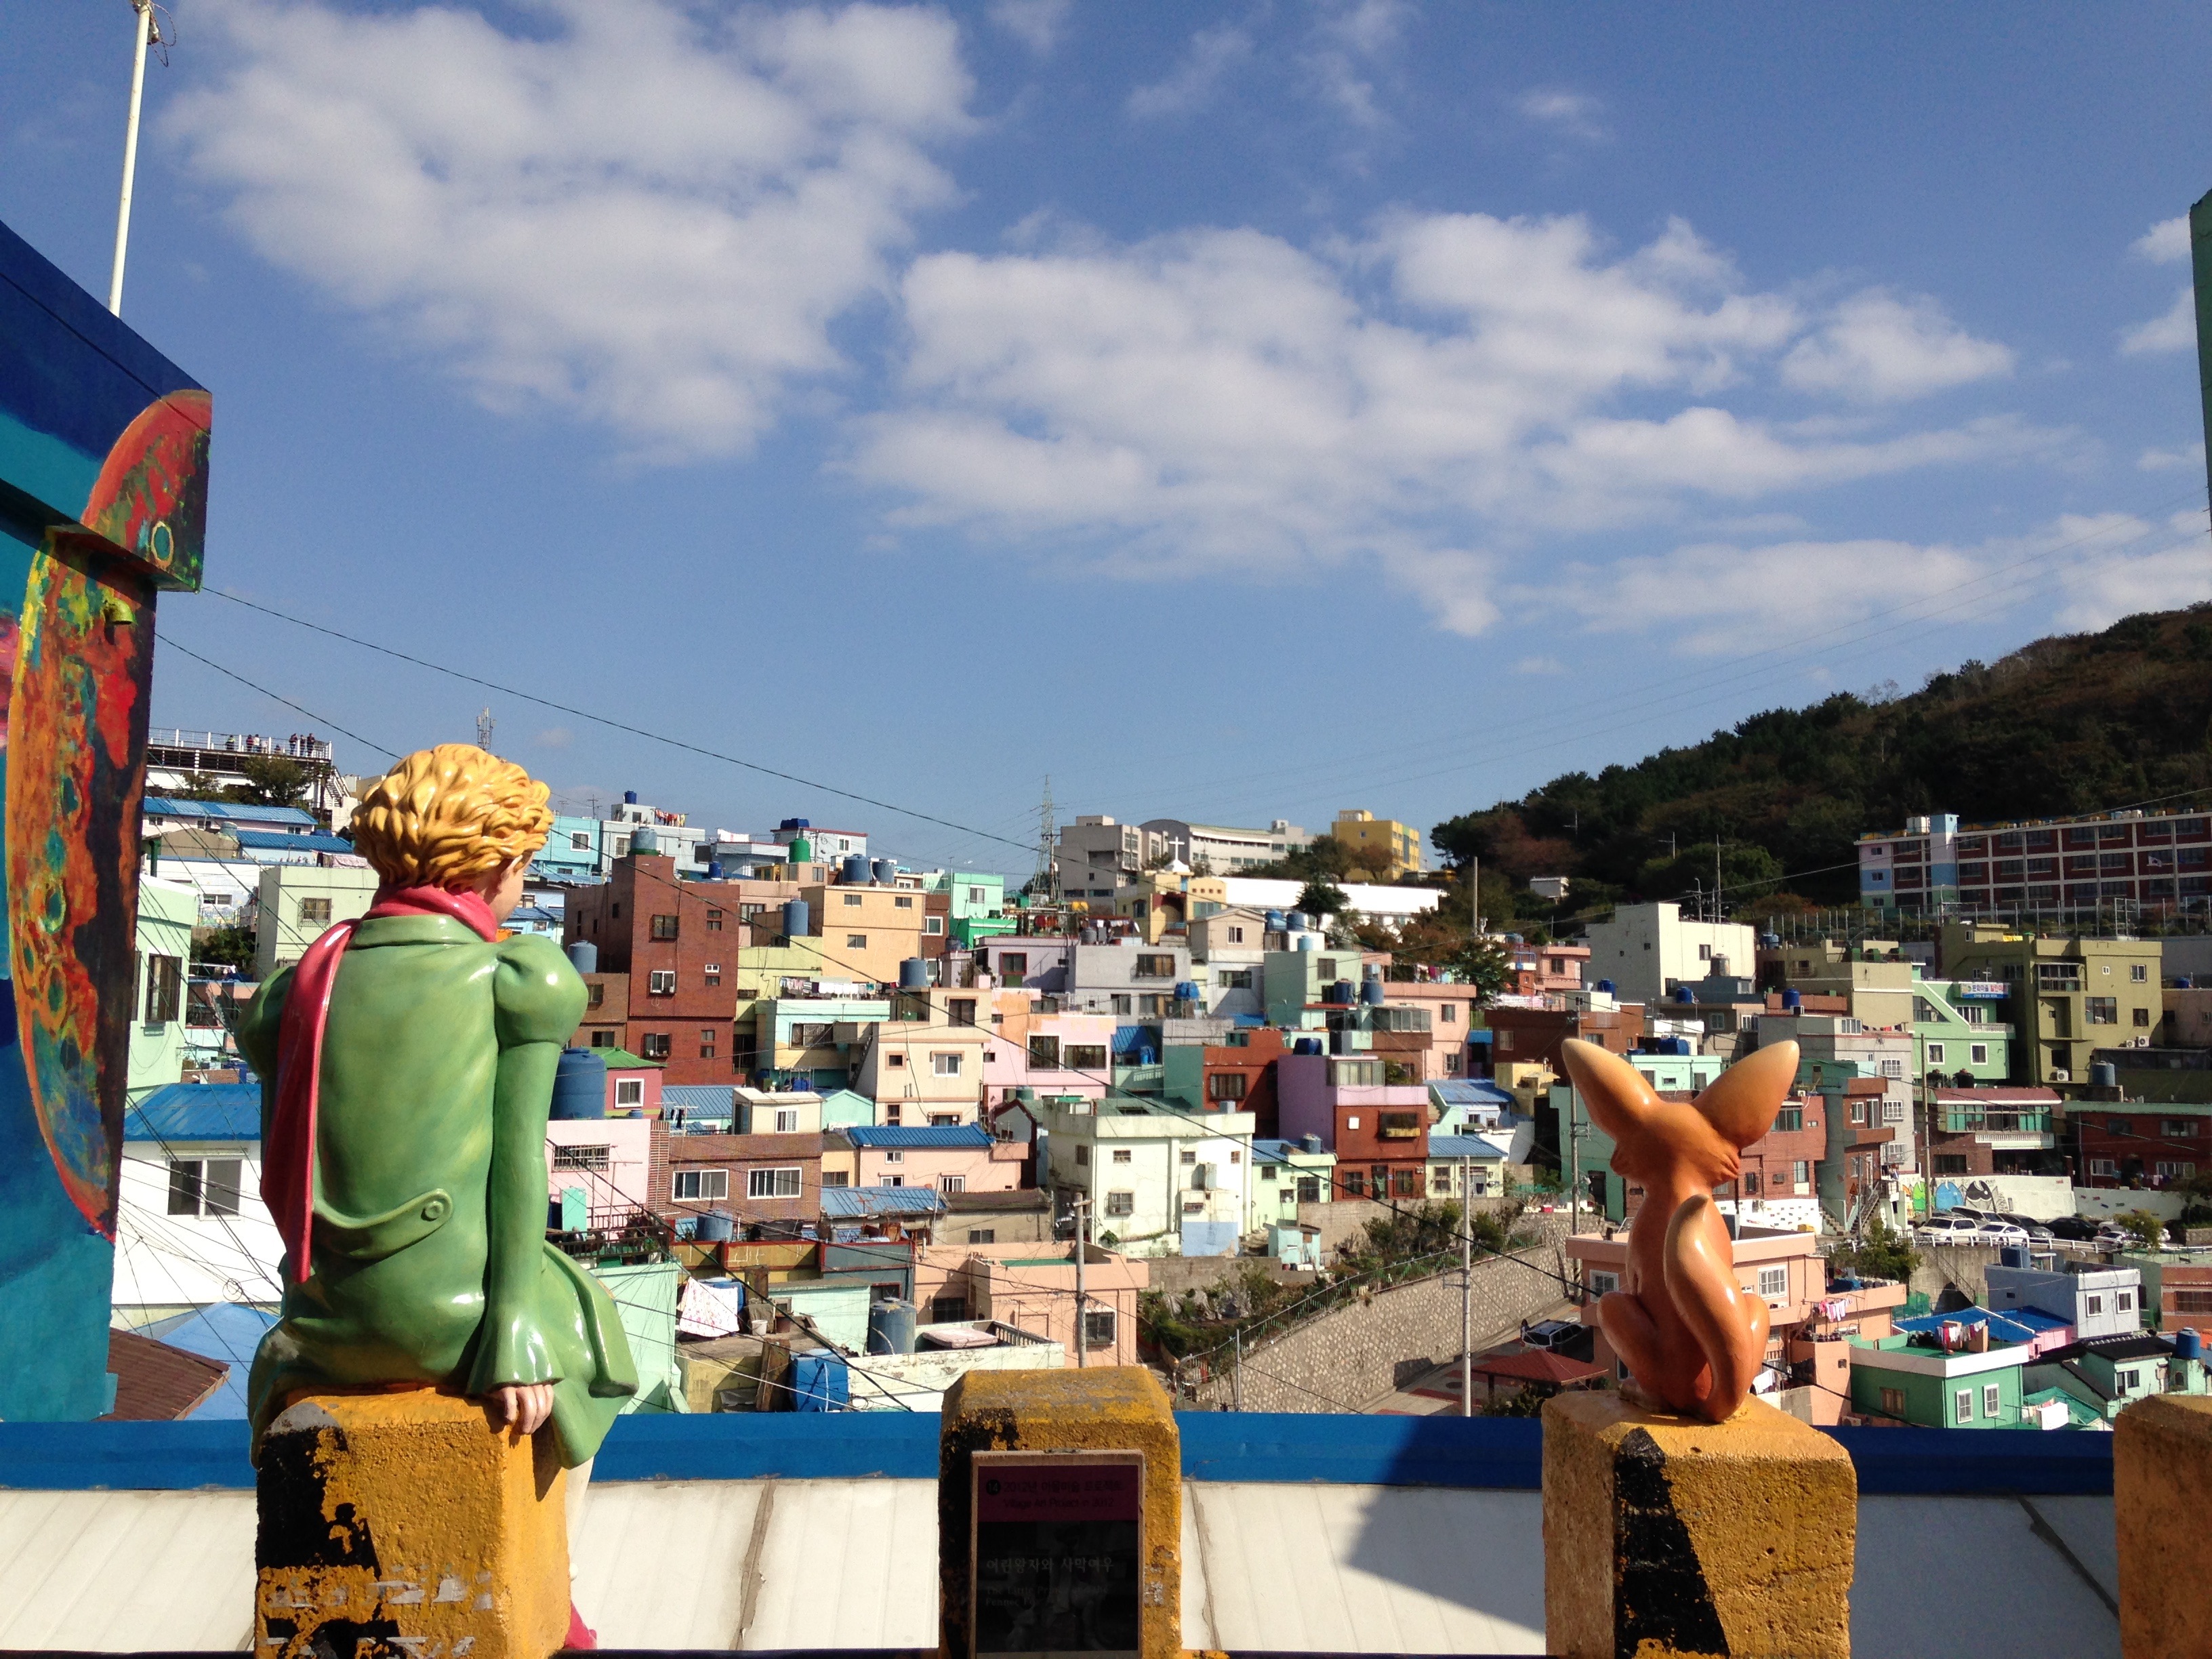
town, city, vendor, market, marketplace, tourism, public space, fair, neighbourhood, human settlement